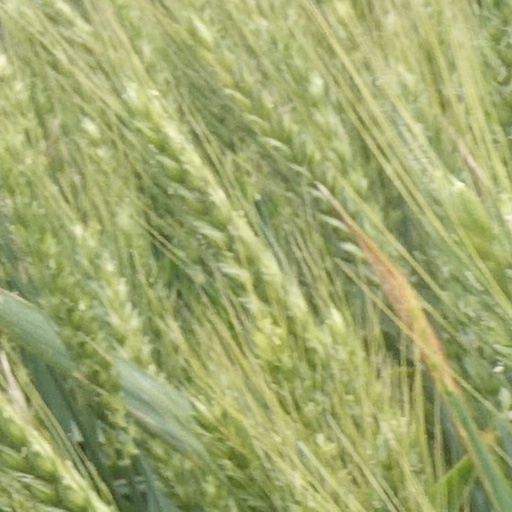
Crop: wheat